Robert de La Vieuville

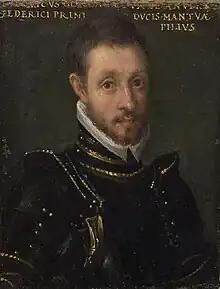
Duc de Nevers and Rethel who would serve as patron to La Vieuville for much of his career

It was through the patronage of the great lord the duc de Nevers that first Pierre and then his son Robert de La Vieuville were established as the governors of Mézières. La Vieuville thus assumed this charge in November 1569. Mézières occupied a position almost on the French border, giving the possession of its governance an immense strategic value.